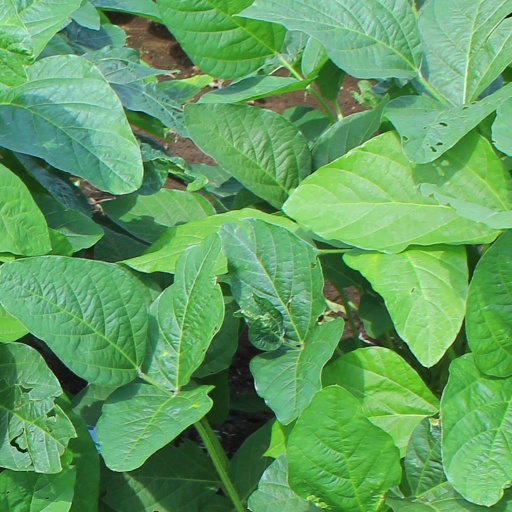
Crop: soybean